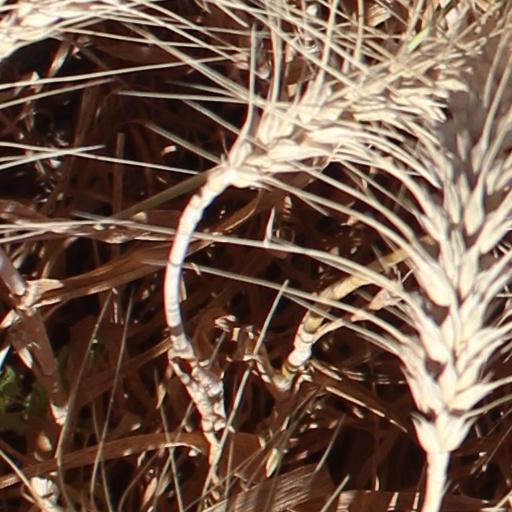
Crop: wheat